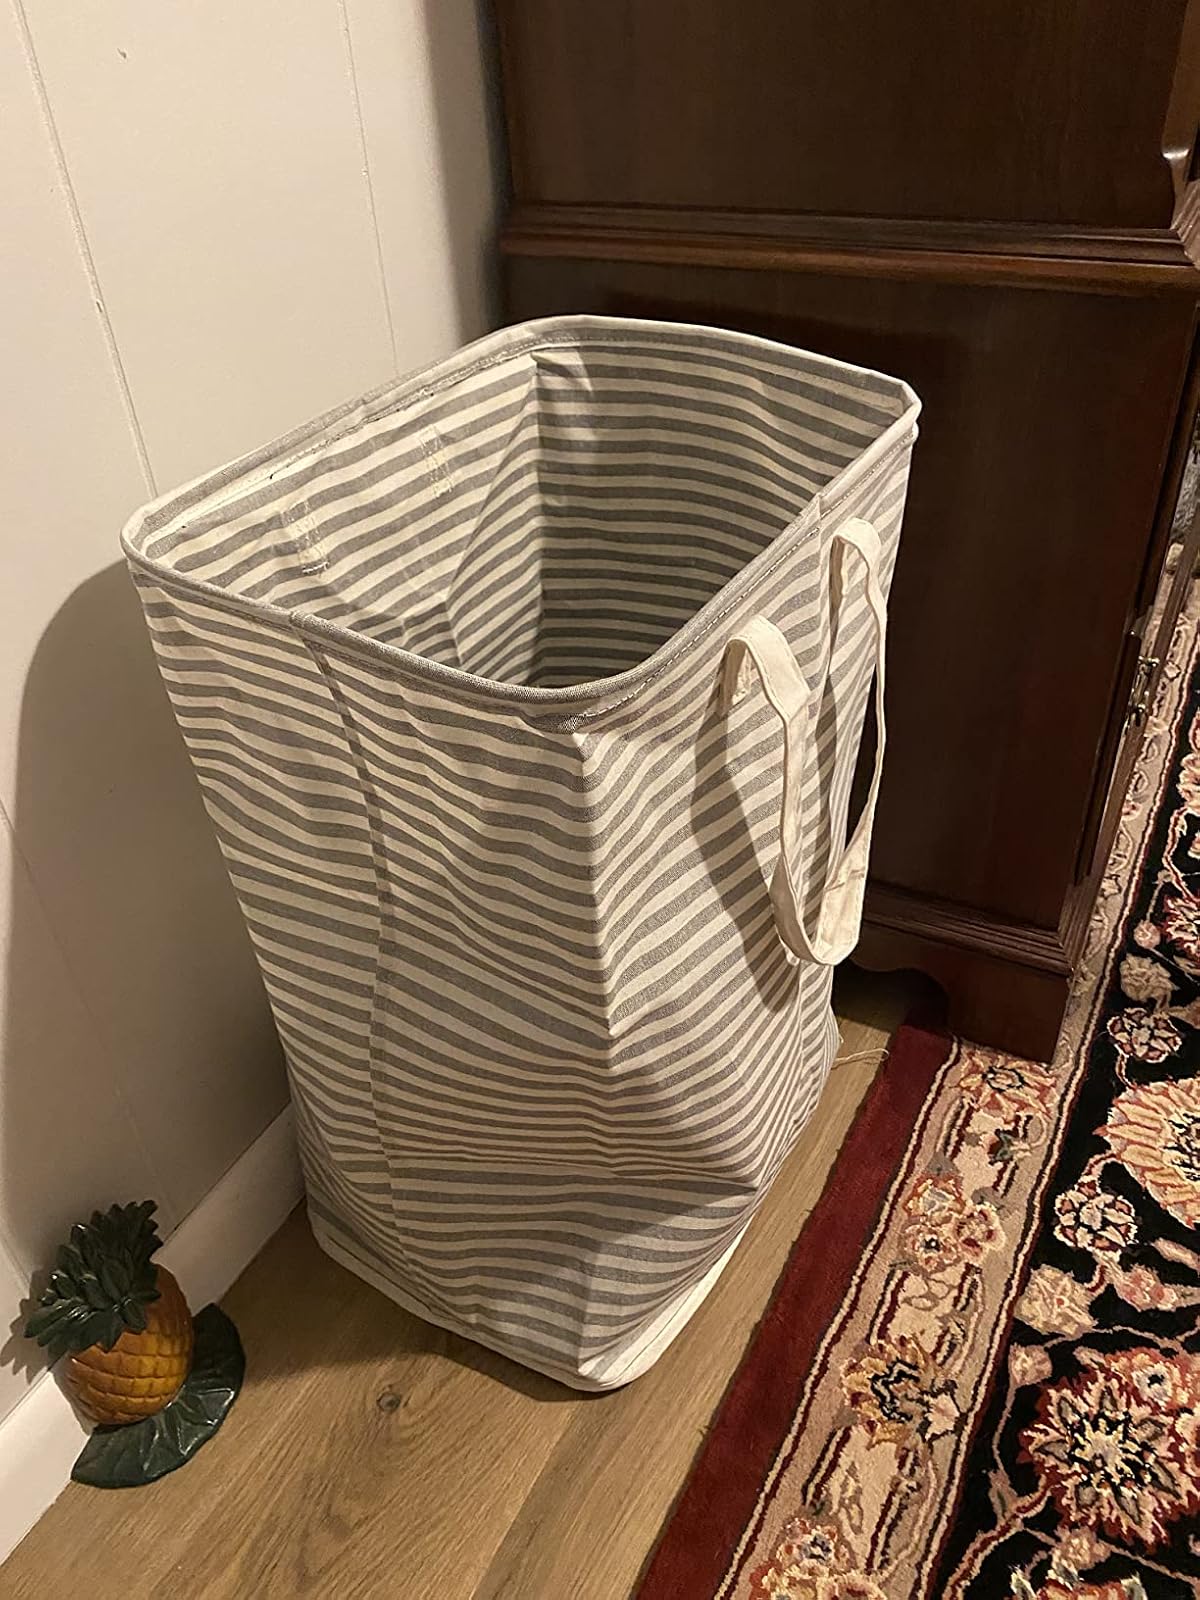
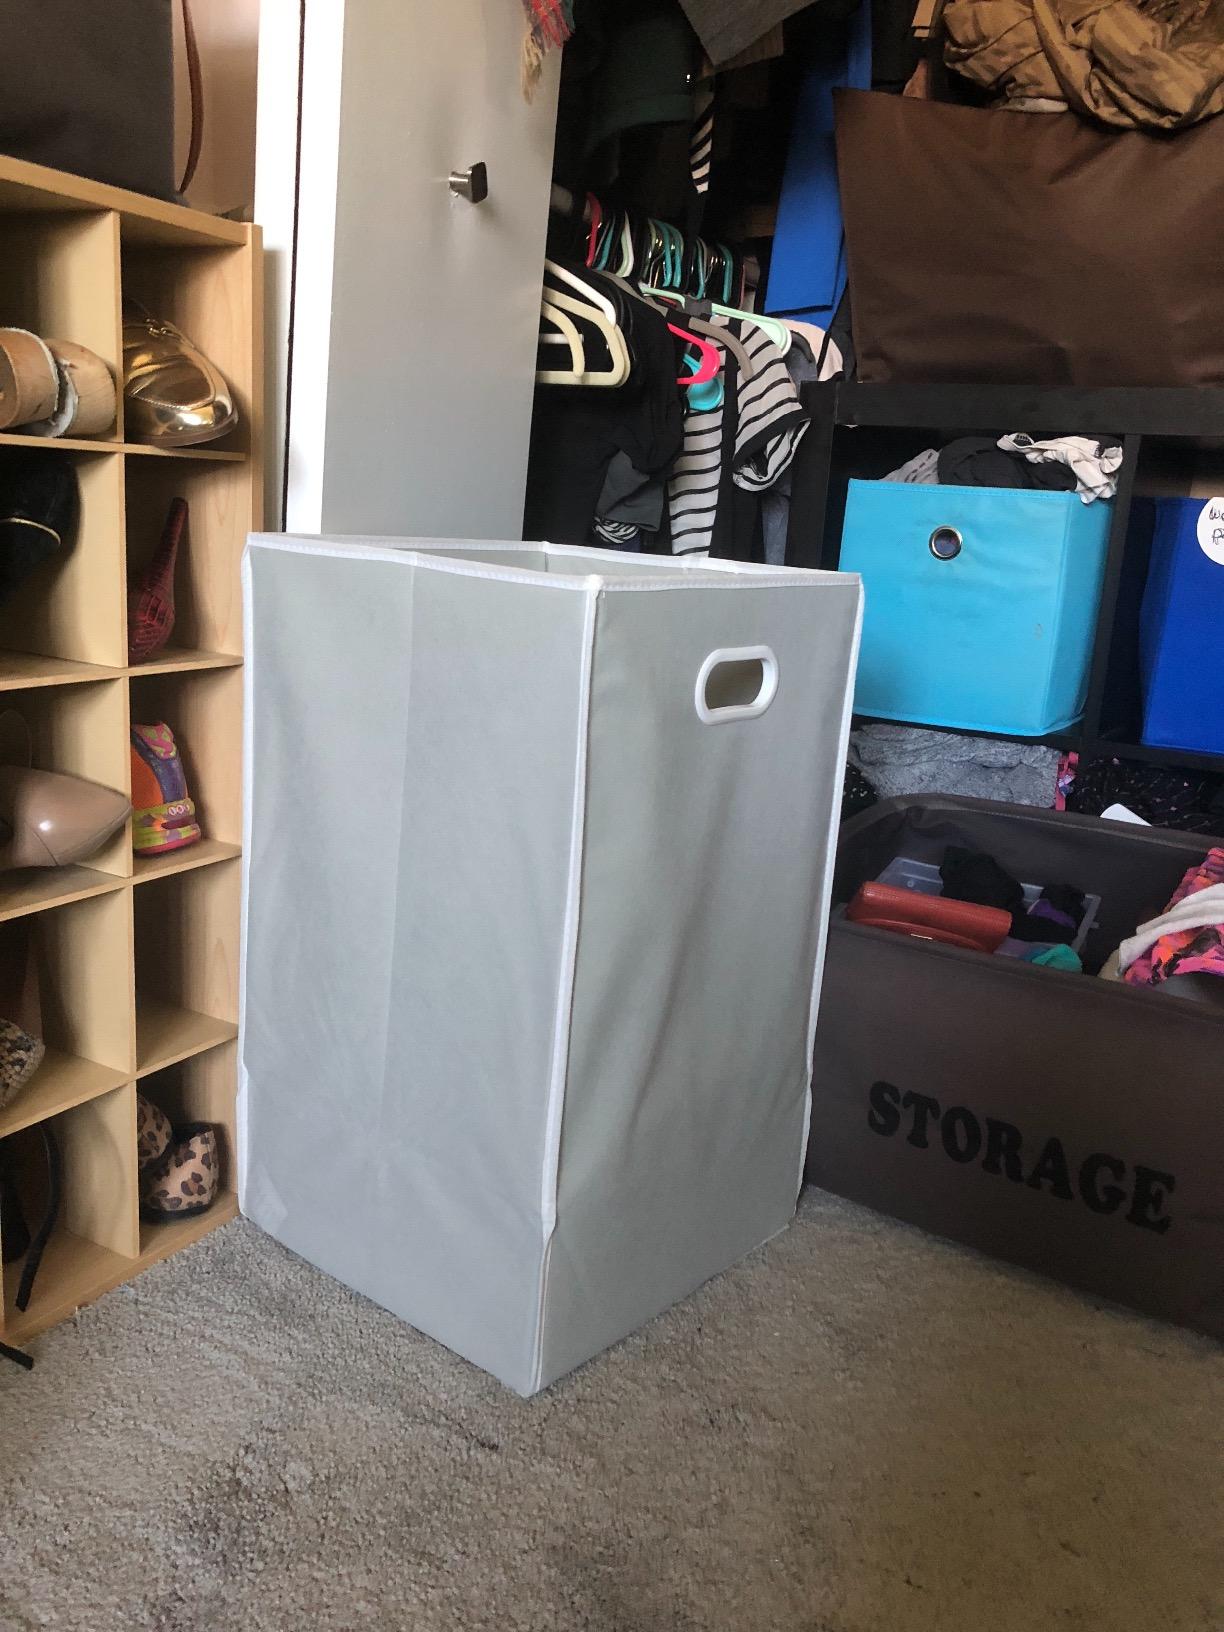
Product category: items_hamper
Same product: no